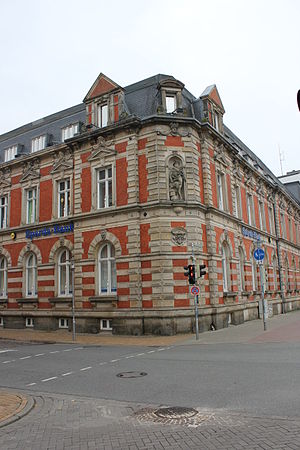
Alte Post
Den Gamle Post i Flensborg, med statue af Hermes på husfacaden
Alte Post eller Den gamle Post blev opført i 1880/1881 som central postkontor i Flensborg. Den markante bygning er opført i nyrenæssancestil. Den er beliggende i den indre by, hvor Rådhusgade krydser Nørre- og Søndergårdender - tæt på Havnespidsen og den nuværende busstation. I 1900 blev posthuset udvidet med en tilbygning. På husfacaden er der opsat en statue af gudernes sendebud Hermes med posthorn og posttaske.